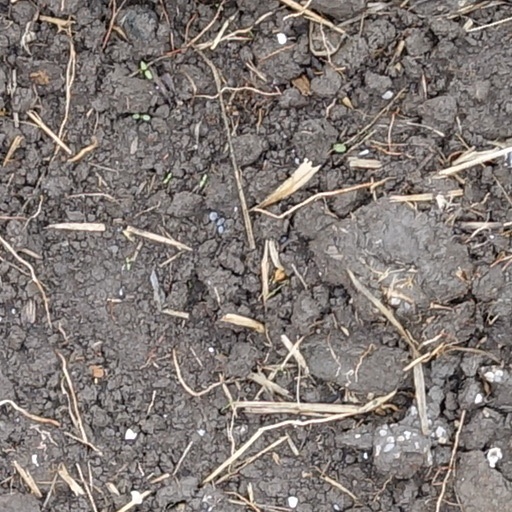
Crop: wheat